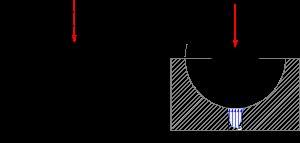
La pression diamétrale est un modèle décrivant la pression de contact entre deux pièces en liaison mécanique de type pivot glissant, pivot ou rotule. Le terme vient du fait que les forces surfaciques sont radiales, dirigées selon un diamètre, contrairement au modèle de la pression de Hertz pour lequel les forces sont orientées selon l'effort presseur.